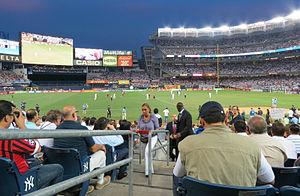
L'International Champions Cup 2014 est la deuxième édition du tournoi de pré-saison. Huit clubs européens s'y affrontent dans un mini-championnat à 4 équipes afin d'accéder à la finale. Ce tournoi se déroule du 24 juillet 2014 au 4 août 2014 dans différentes villes des États-Unis ainsi qu'au Canada.